Names of Germany

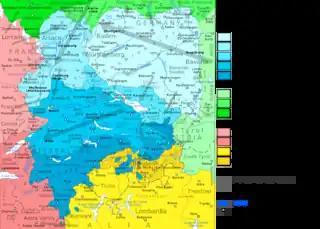
The areas where Alemannic German is spoken

In English, the name "Almain" or "Alman" was used for Germany and for the adjective German until the 16th century, with "German" first attested in 1520, used at first as an alternative then becoming a replacement, maybe inspired mainly by the need to differ them from the more and more independently acting Dutch. In Othello ii,3, (about 1603), for example, Shakespeare uses both "German" and "Almain" when Iago describes the drinking prowess of the English: